Valentin Haüy

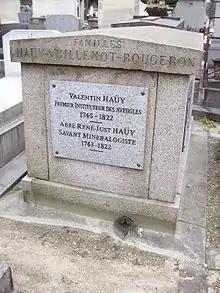
Grave of Valentin Haüy and René Just Haüy

He is buried, with his brother René, in Père Lachaise Cemetery in Paris.